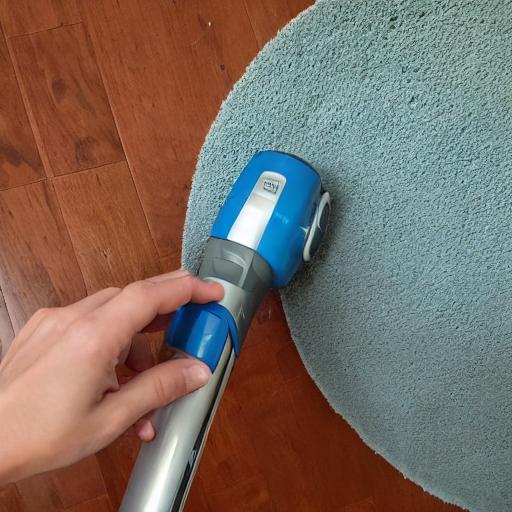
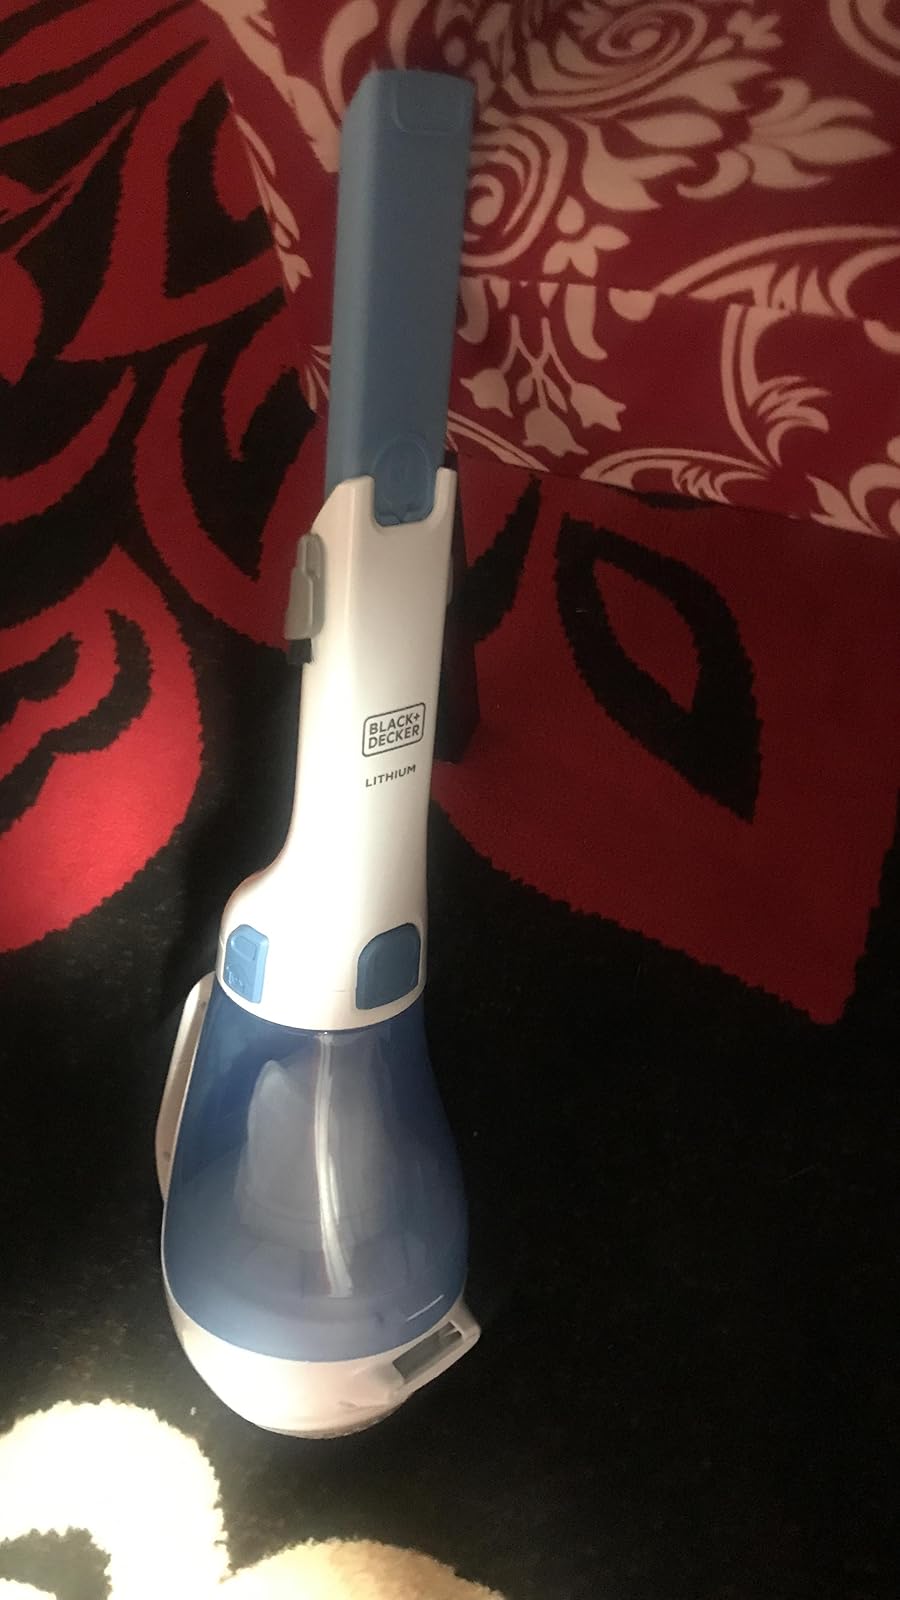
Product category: items_vacuum
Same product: no